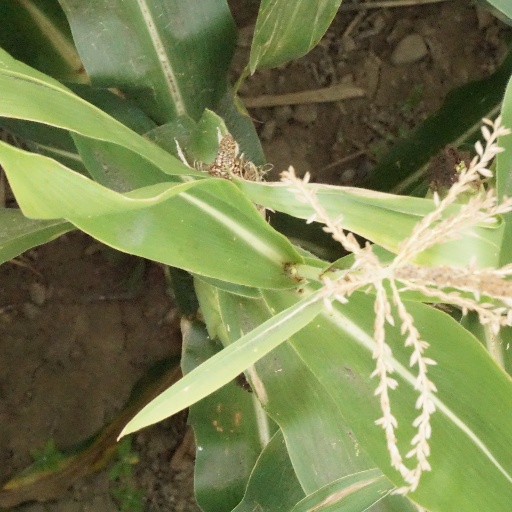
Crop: maize; corn